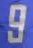
Number: 9